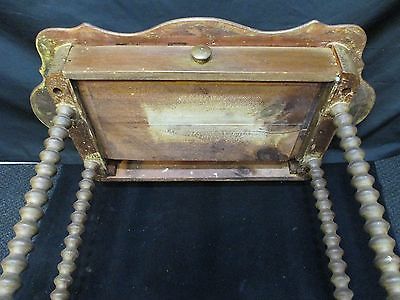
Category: table